California housing shortage

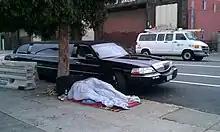
A homeless person sleeps on the sidewalk next to a limousine in the Mission area of San Francisco.

California in 2017 is home to an oversized share of the nation's homeless: 22%, for a state whose residents only make up 12% of the country's total population. "The Sacramento Bee" notes that large cities like Los Angeles and San Francisco both attribute their increases in homeless to the housing shortage. Homeless persons in California now number 135,000 (a 15% increase from 2015).